Maigret (2022 film)

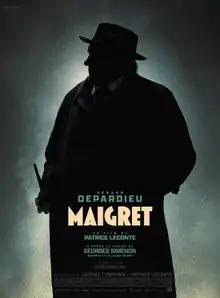
Theatrical release poster

Maigret is a 2022 French-Belgian crime drama film directed by Patrice Leconte. It is an adaptation of the novel "Maigret et la jeune morte" by Georges Simenon, published in 1954 and featuring the police detective Jules Maigret. The novel was previously adapted as a television film in 1973 with Jean Richard in the role of Maigret. The film was first released in France on 23 February 2022.